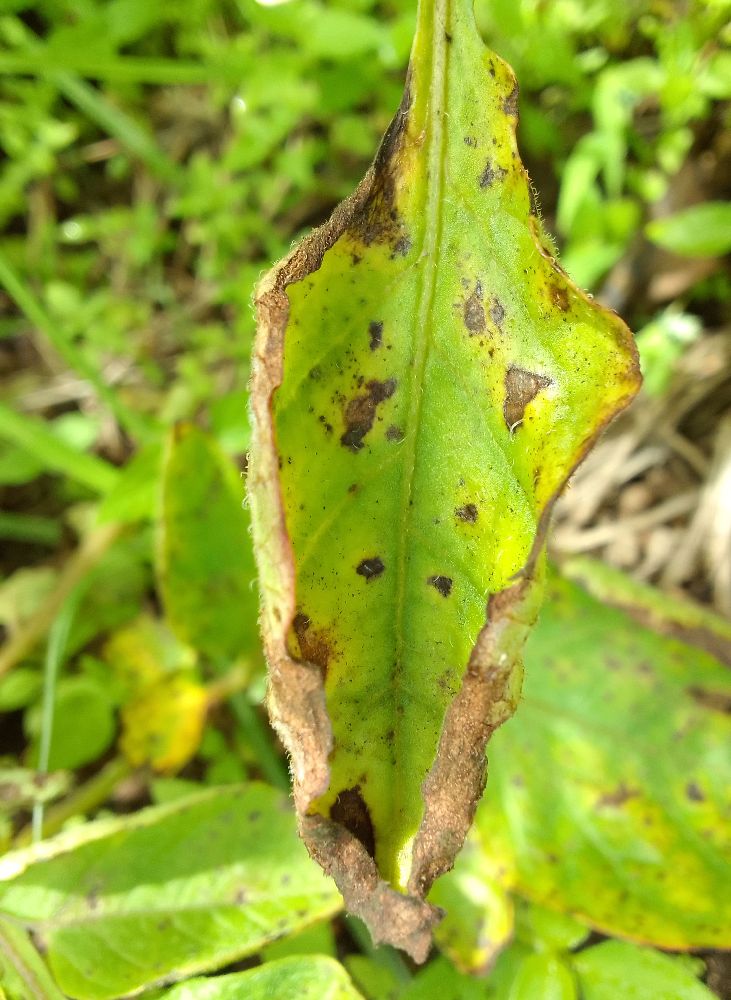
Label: Early blight